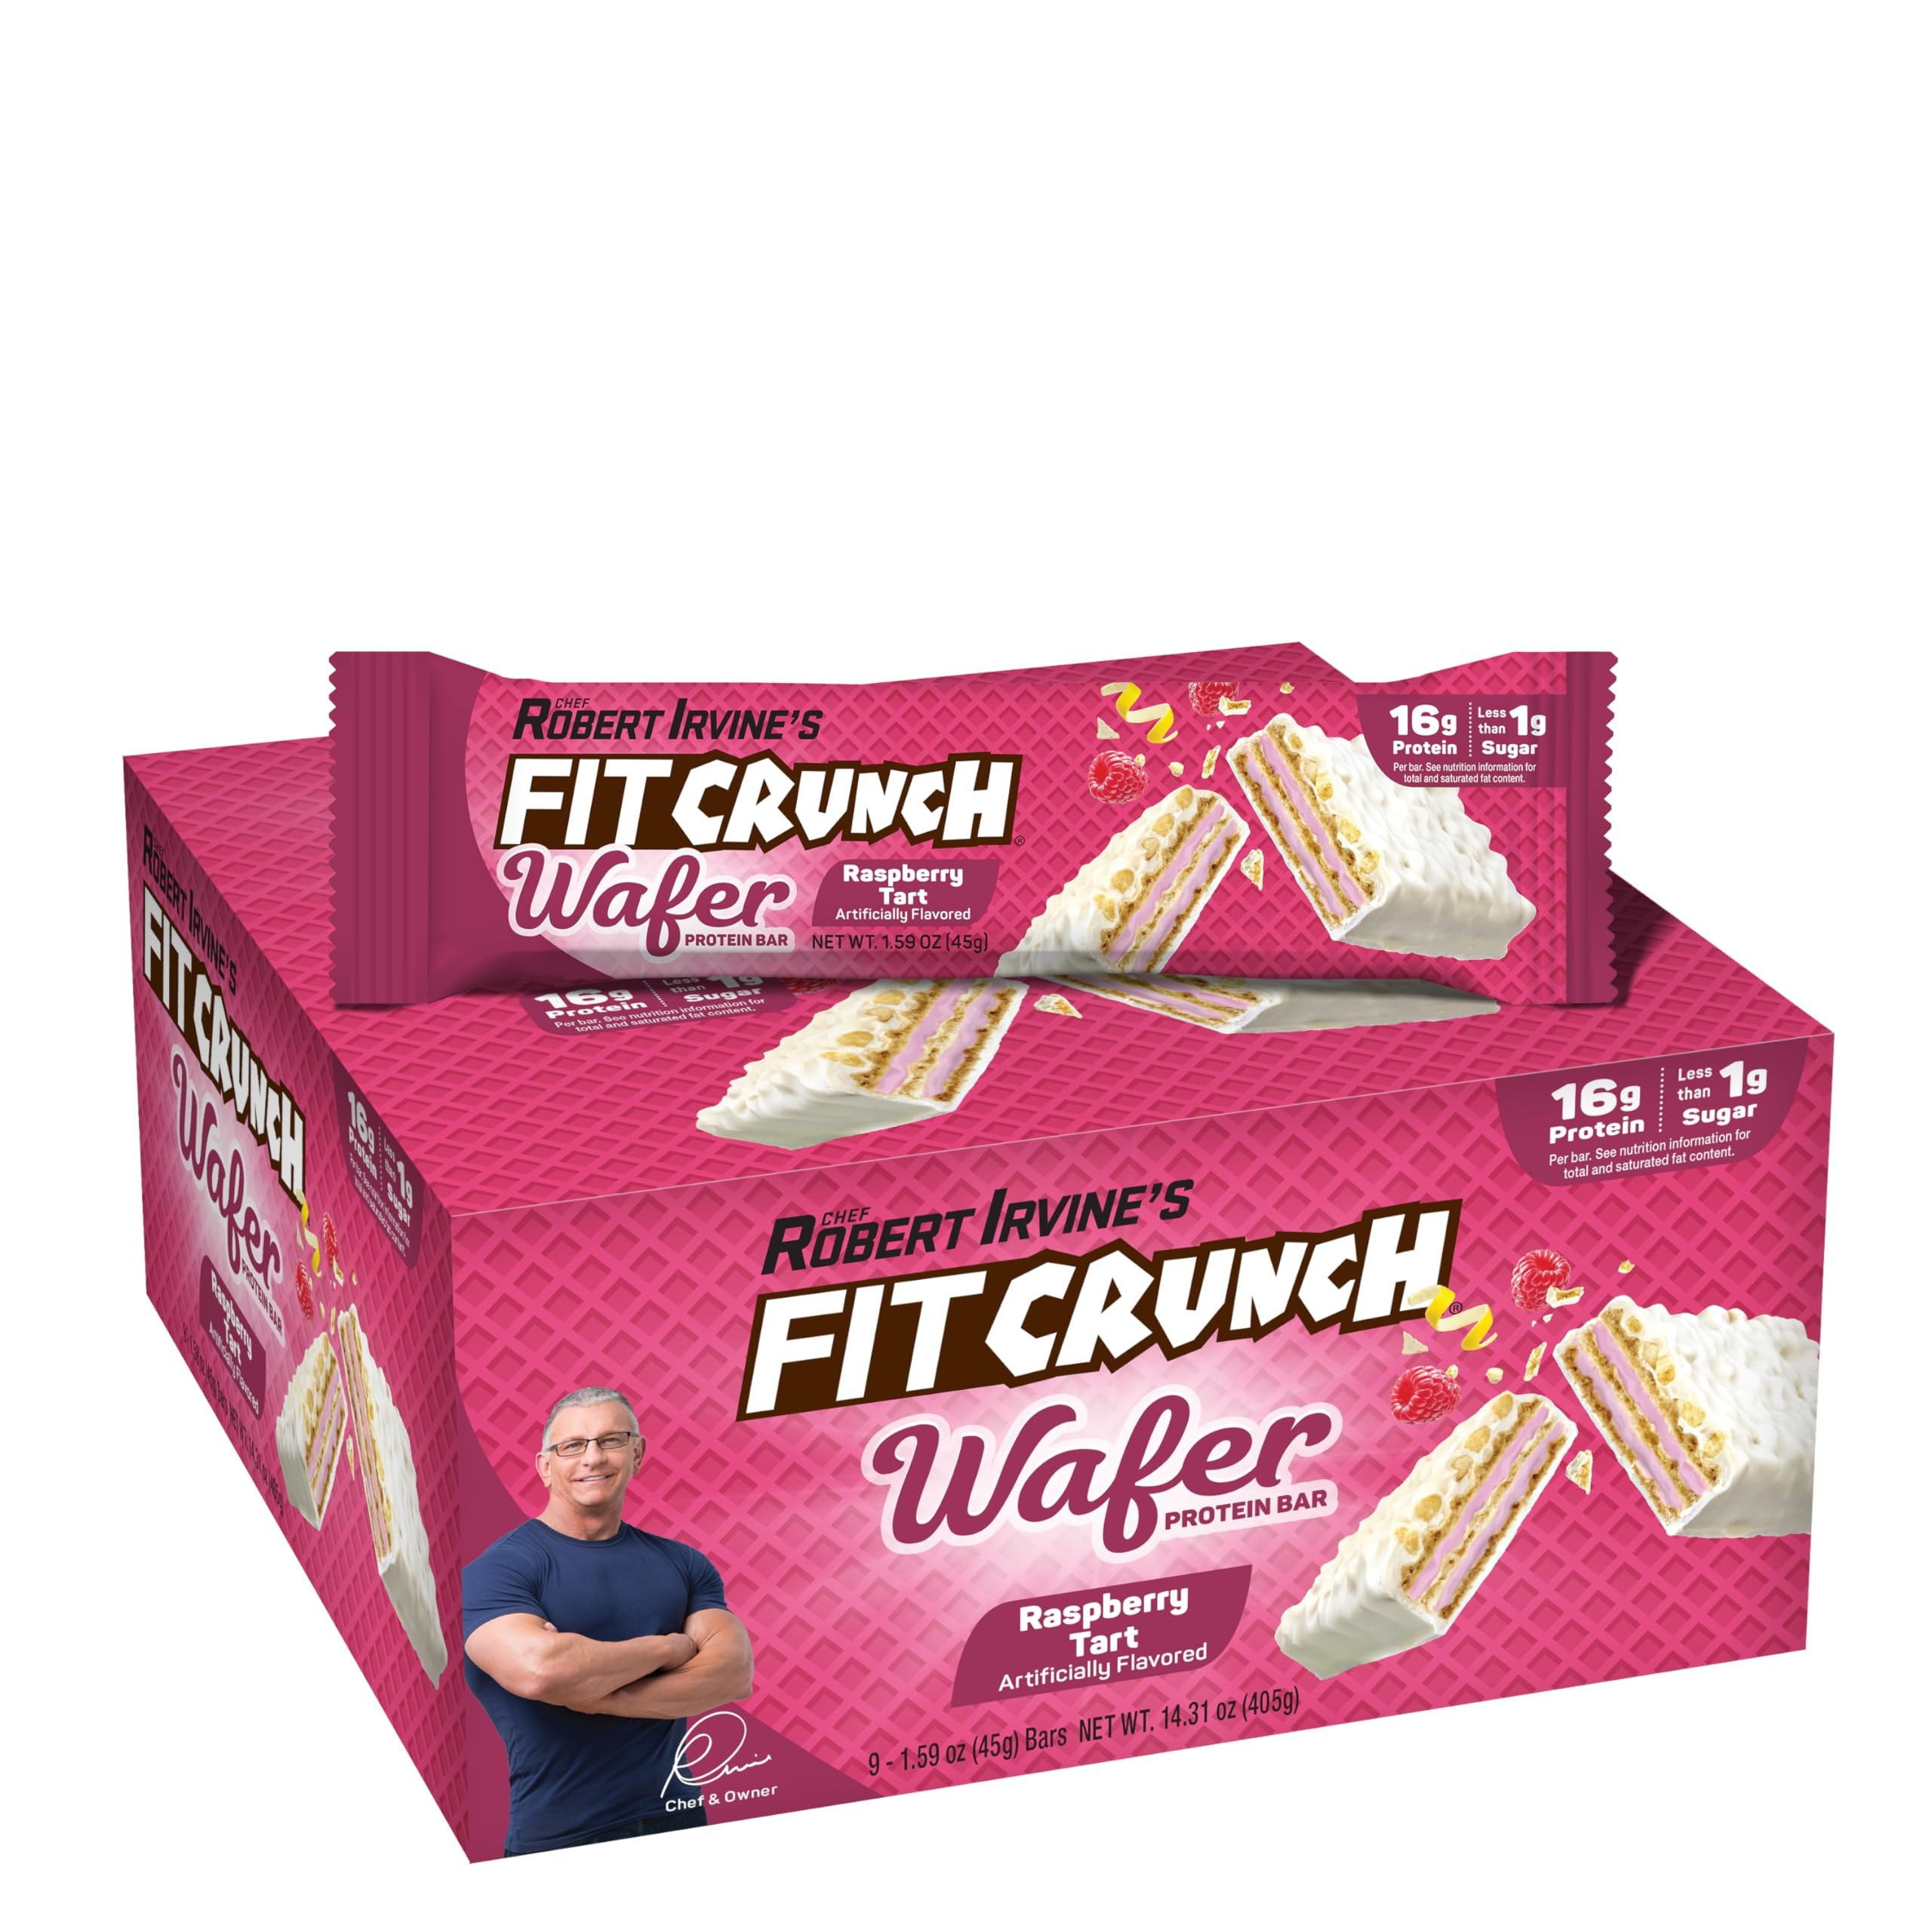
Item Name: FITCRUNCH Wafer Protein Bars, Designed by Robert Irvine, 16g of Protein & 1g of Sugar (9 Bars, Raspberry Tart)
Bullet Point 1: 16 grams of protein*
Bullet Point 2: 1 gram of sugar*
Bullet Point 3: Chef Created
Bullet Point 4: Chef Inspired
Product Description: Indulge in the delightful blend of sweet, yet tangy notes with FITCRUNCH Raspberry Tart Wafer Bars. Each bite delivers a burst of creamy raspberry goodness, balanced with a crispy and light wafer texture, all dipped in a decadent white chocolatey coating. Sweet, sassy, and a little tarty- just like your cravings!
Value: 9.0
Unit: Count

Price: 21.99